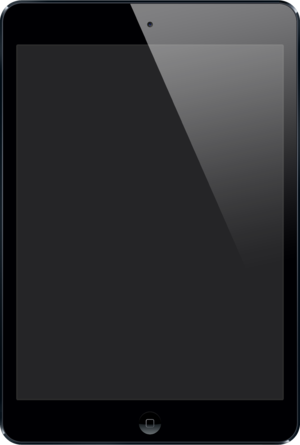
L'iPad mini est une tablette tactile conçue par la société américaine Apple et présentée au public le 23 octobre 2012. Il reprend les fonctionnalités et le design général de l'iPad original dans un format plus compact. Son écran mesure 7,9 pouces de diagonale contre 9,7 pouces pour le grand modèle. Il est disponible, le 2 novembre 2012, à partir de 339 € en 16 Go et Wi-Fi et de 469 € en 16 Go et Wi-Fi + 4G. Il hérite une bonne partie des caractéristiques matérielles de l'iPad 2. Ses différentes versions sont l'iPad mini 2, sorti le 22 octobre 2013, l'iPad mini 3, sorti le 17 octobre 2014, l'iPad mini 4, sorti le 21 octobre 2015, et l'iPad mini 5, sorti le 18 mars 2019.
L'iPad mini est une tablette tactile conçue, développée et commercialisée par Apple. Ce modèle représente la 1ʳᵉ génération de l'iPad mini. Il a été présenté le 2 novembre 2012. L'iPad mini fut lancé avec la version 6 d'IOS, il embarquait un processeur 32 bits A5, ainsi qu'un giga de ram. Ce modèle peut aller jusqu'à la version 9.3.5 d'IOS, sorti en 2015.